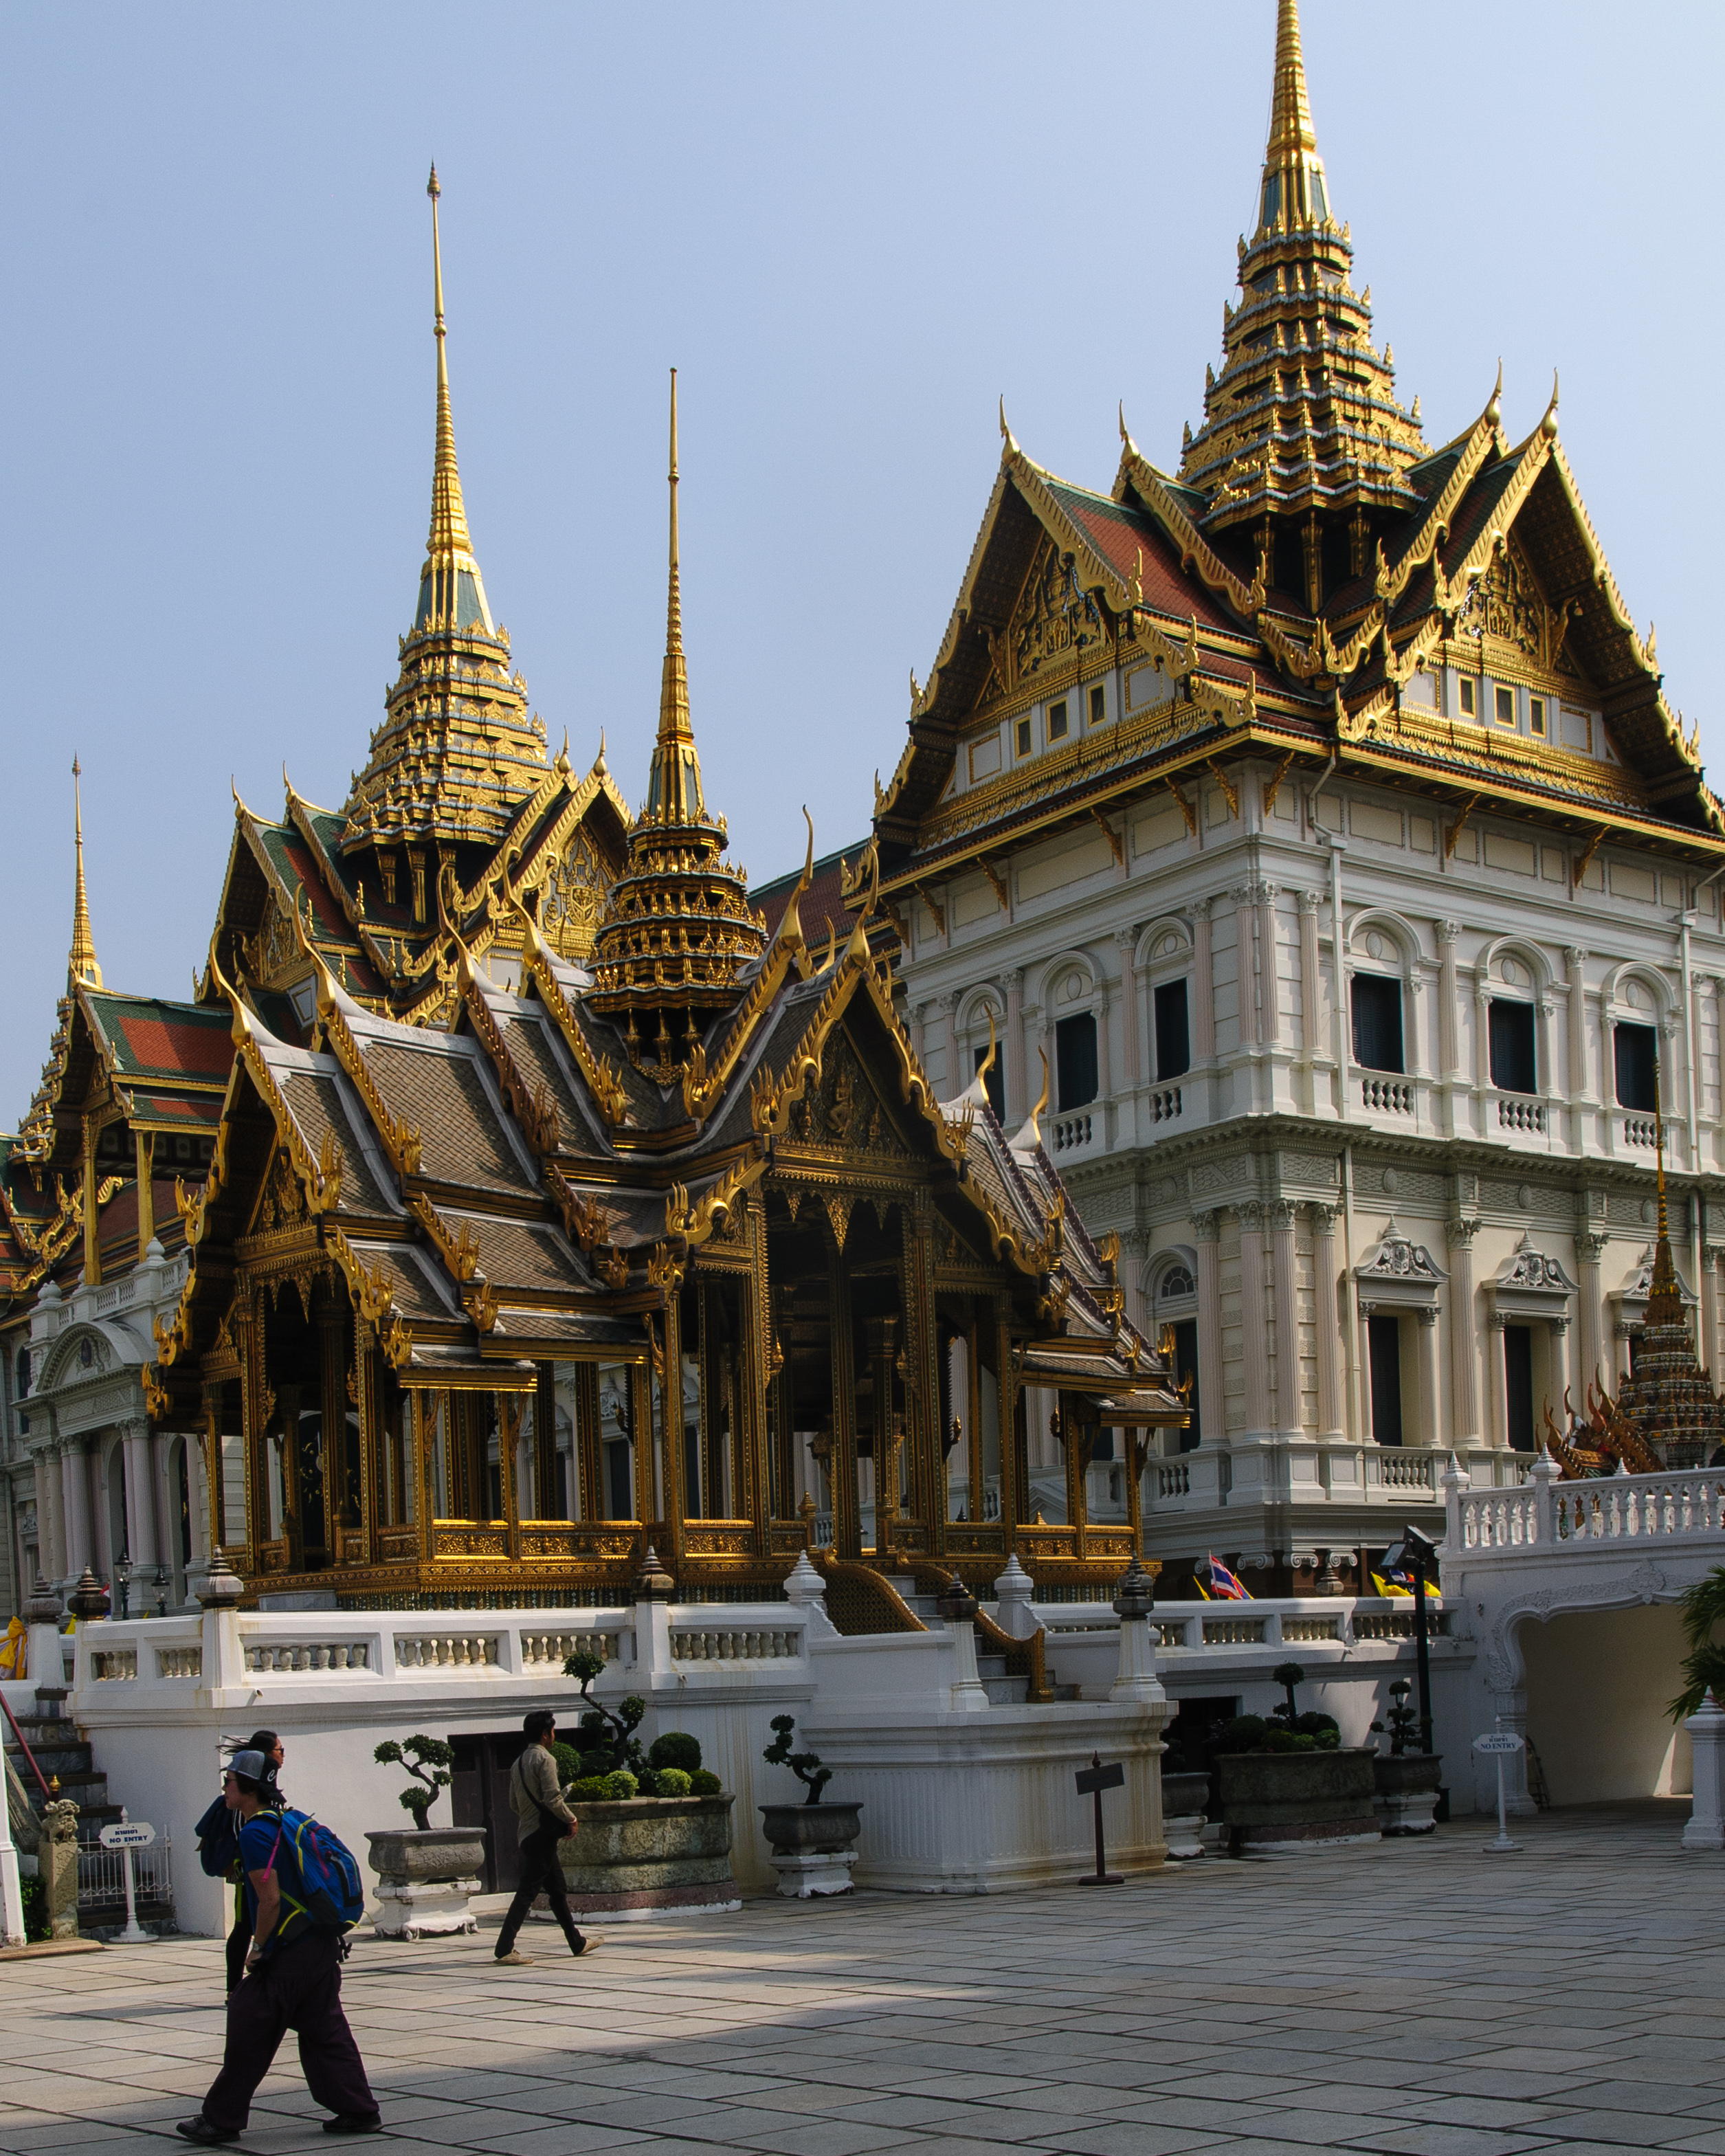
building, palace, tower, landmark, nikon, place of worship, thailand, temple, bangkok, chinese architecture, pagoda, wat, d300, thailandia, hindu temple, historic site